Street Fighter

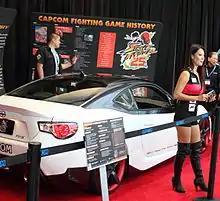

Since the release of the first "Street Fighter" game in August 1987, the series had total home software sales of 35 million units by 2014, and 46million units , in addition to arcade cabinet sales of over 500,000 units generating more than $1 billion in revenue in video game arcade cabinet sales, qualifying it for the list of best-selling video game franchises. "Street Fighter" has remained Capcom's second-biggest franchise behind "Resident Evil" , and is Capcom's third-best-selling software franchise behind "Resident Evil" and "Monster Hunter".